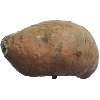
Label: Potato Sweet 1